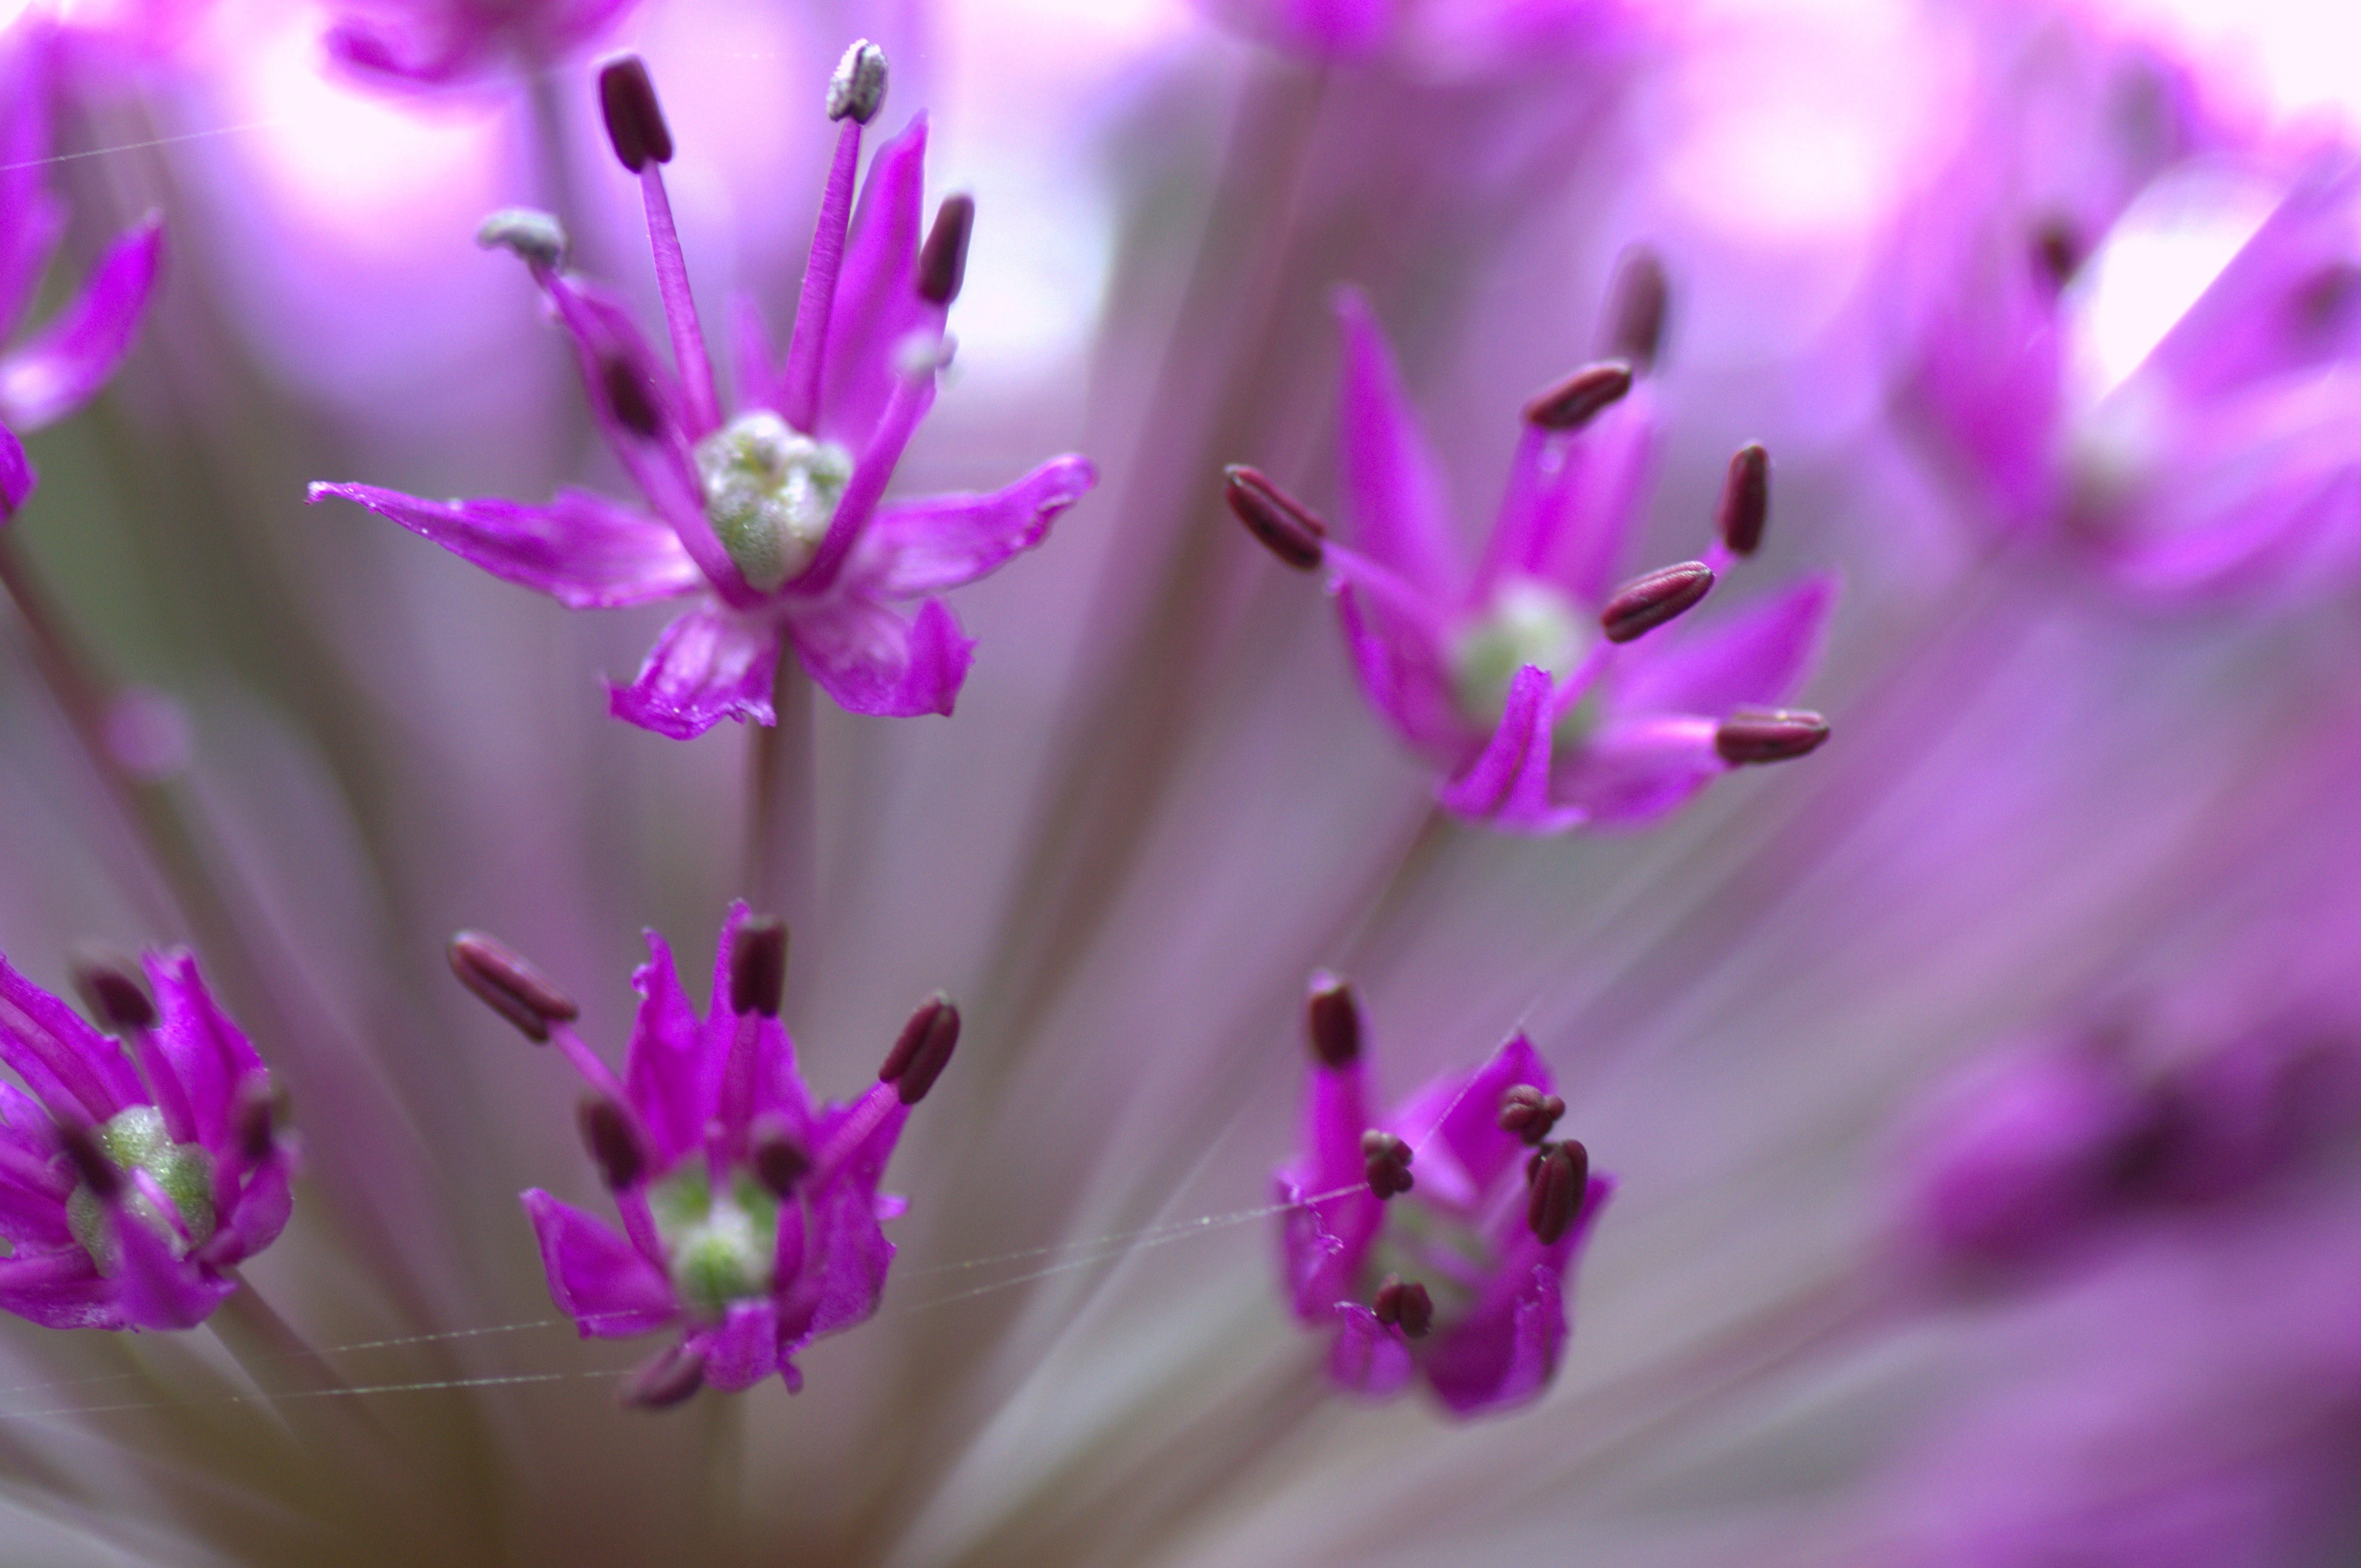
blossom, plant, flower, purple, petal, spring, herb, botany, garden, pink, flora, lavender, wildflower, flowers, macro photography, flowering plant, plant stem, land plant, english lavender